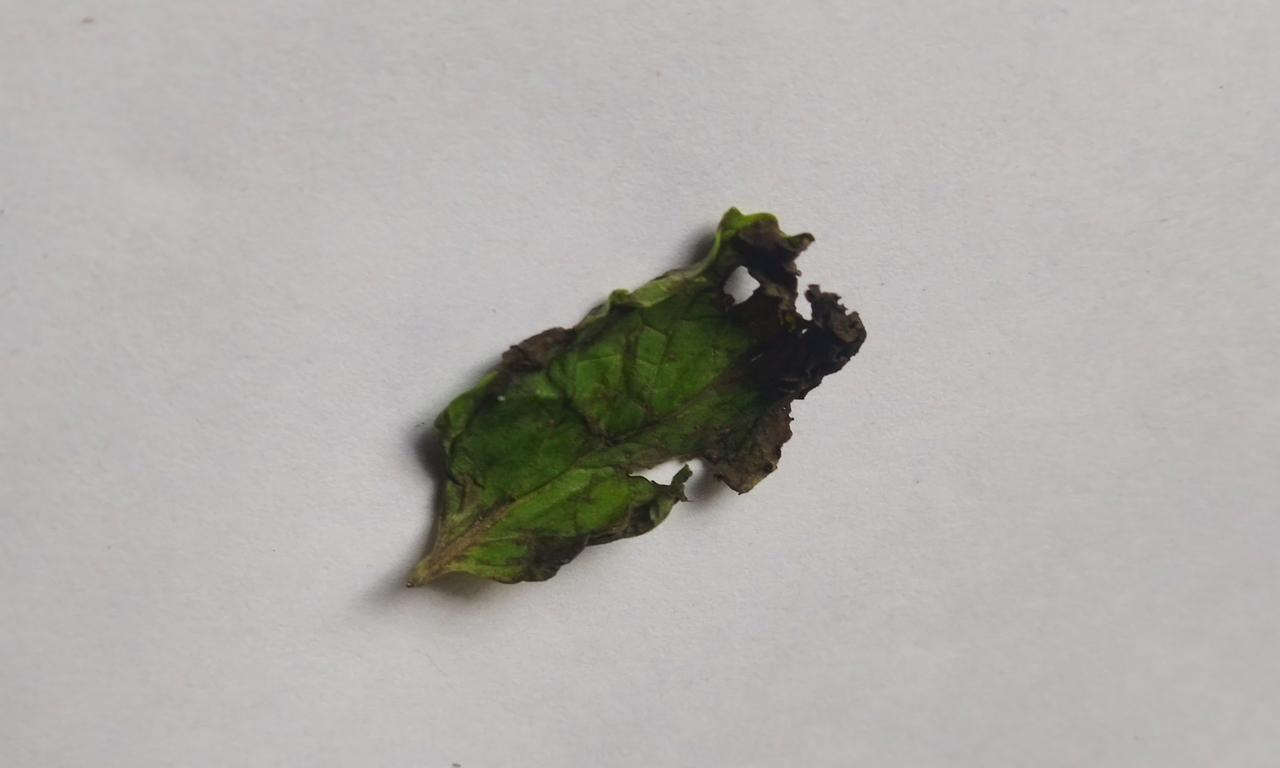
Label: Spoiled